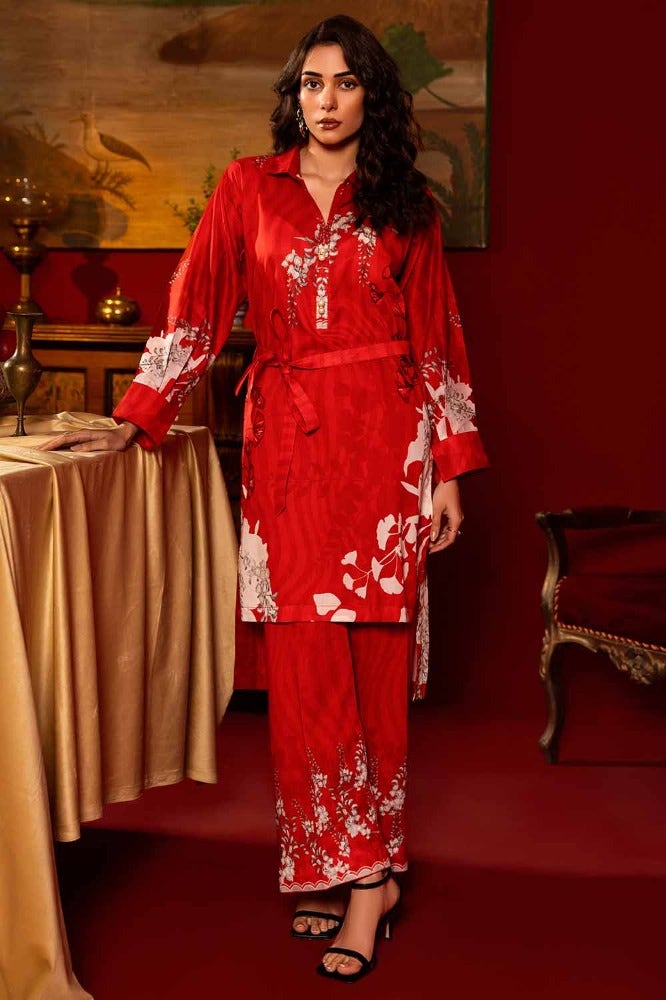
red kamla silk pajamas